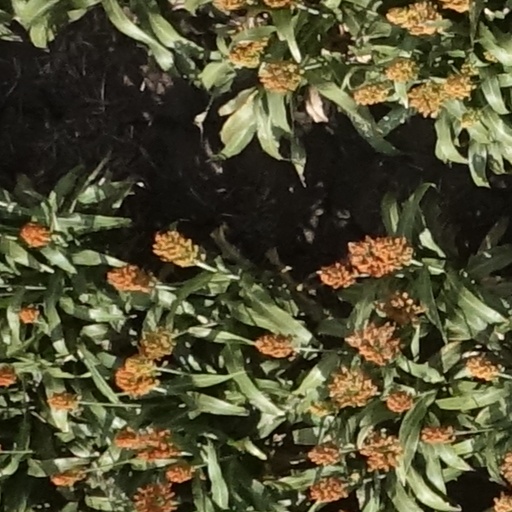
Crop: sorghum